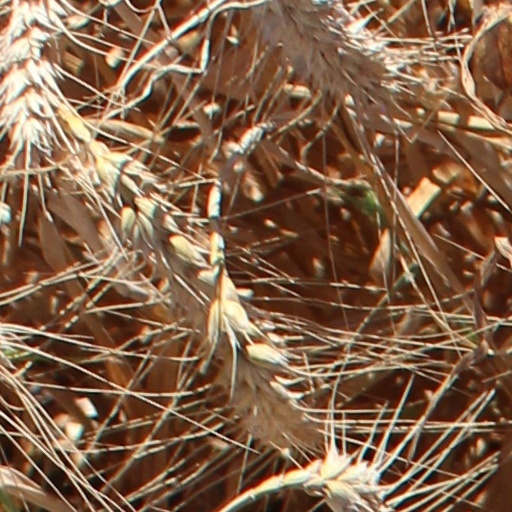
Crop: wheat